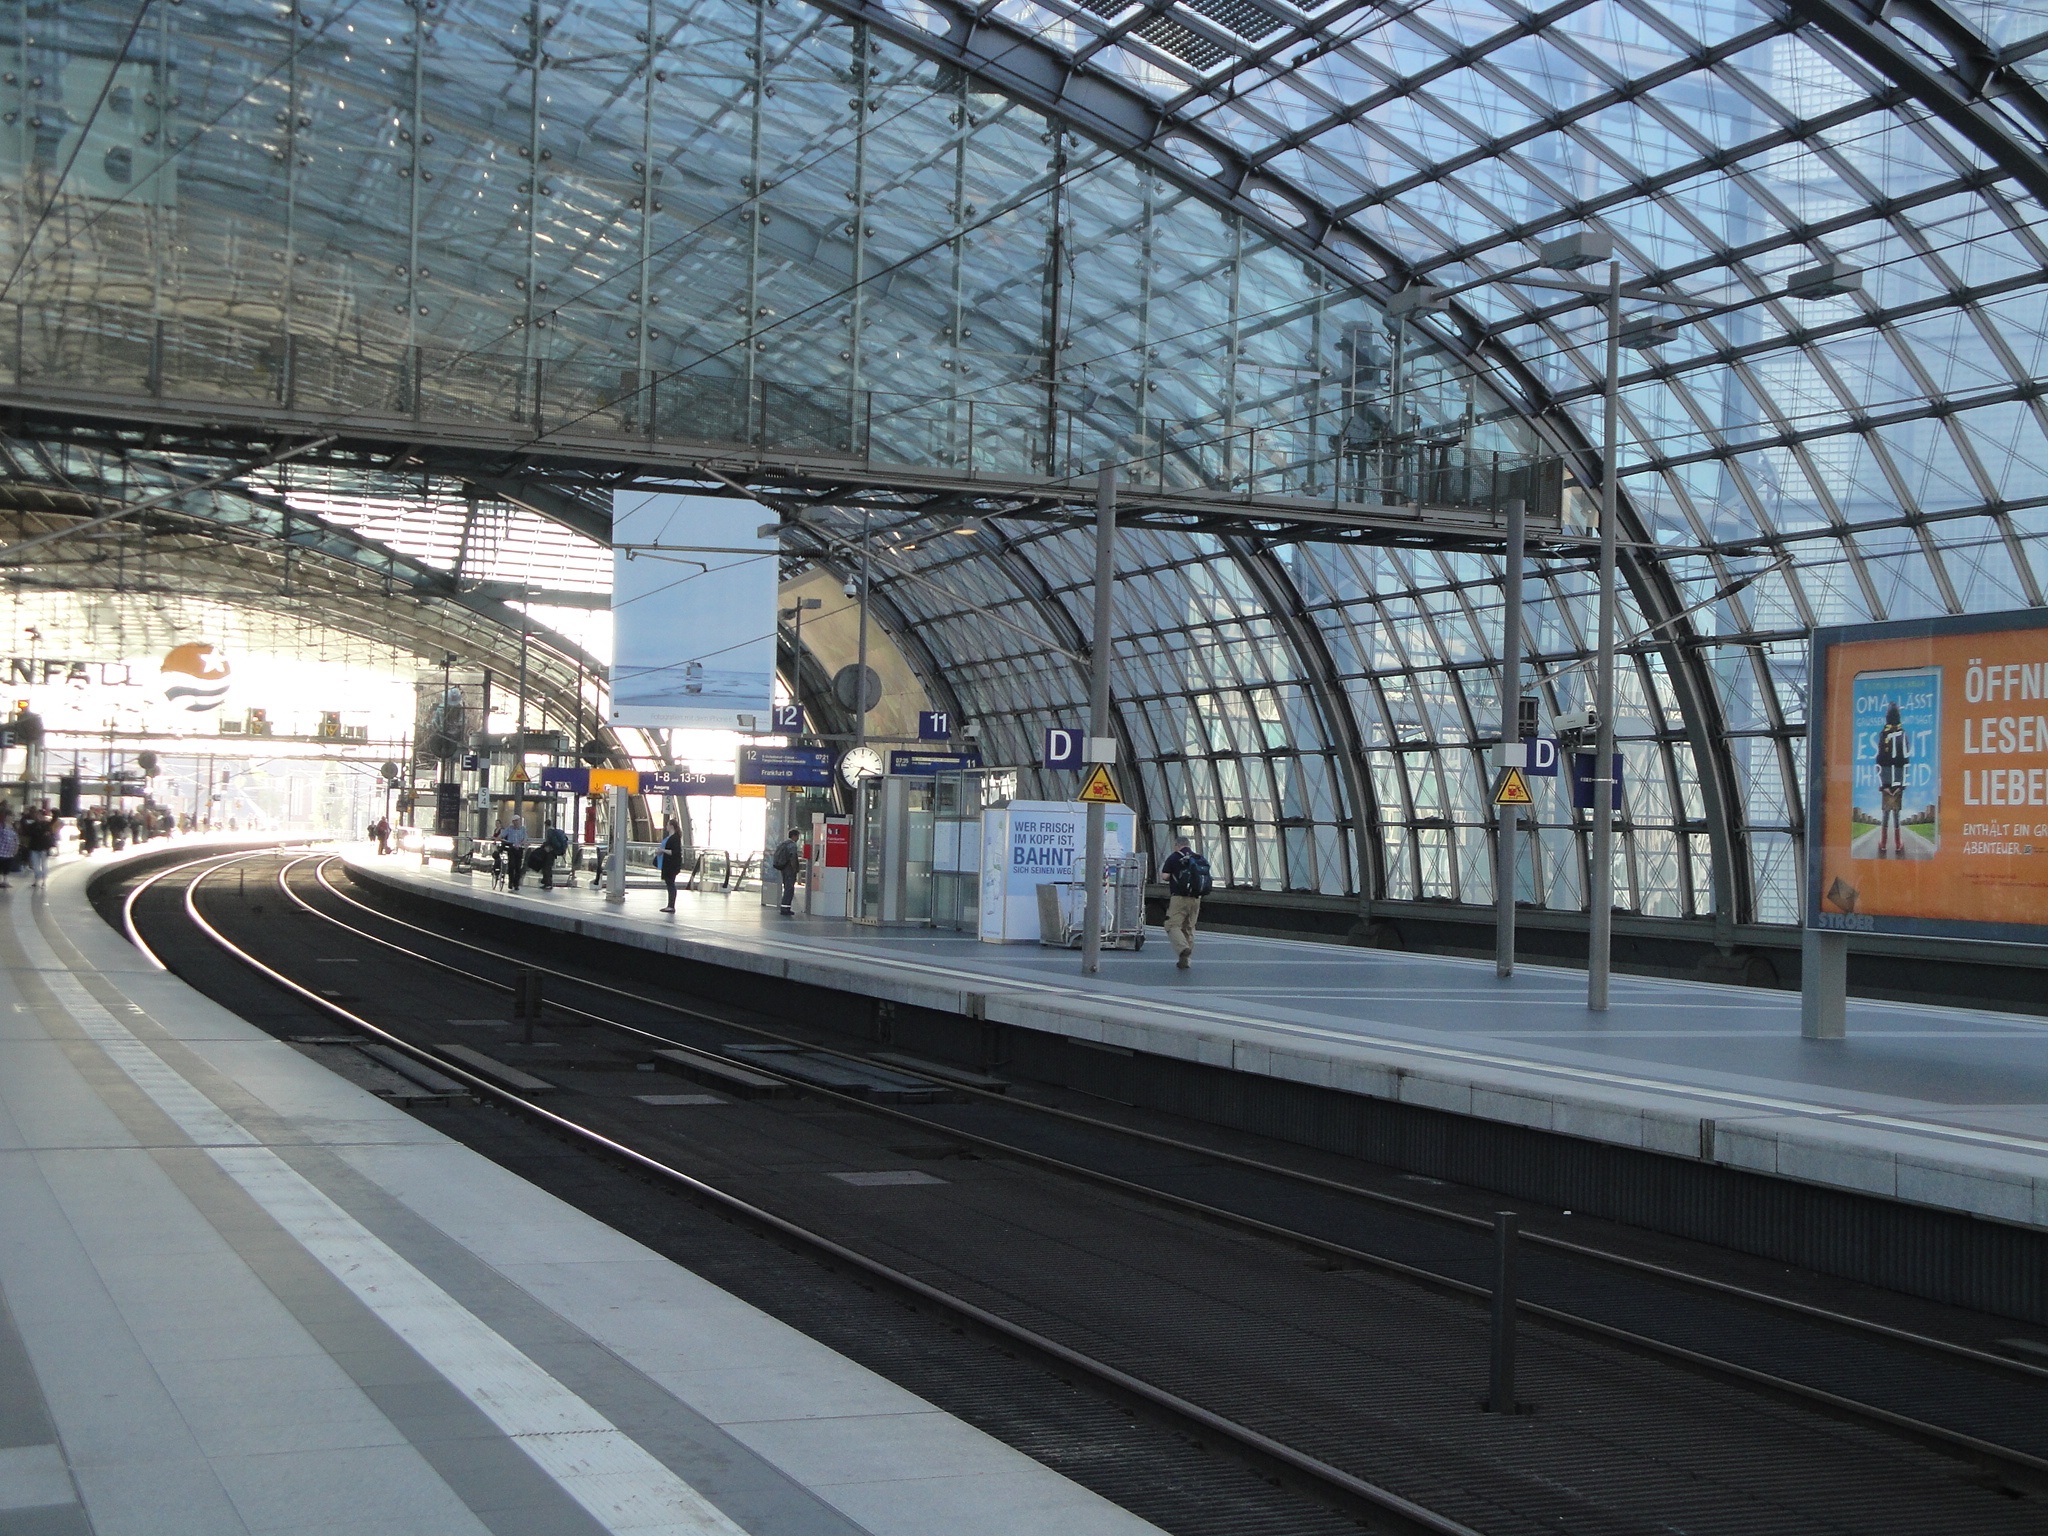
train, transport, vehicle, train station, public transport, metro station, rail transport, metropolitan area, rapid transit